Rhythm and blues

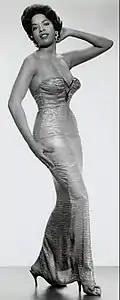
Della Reese

At the urging of Leonard Chess at Chess Records, Chuck Berry reworked a country fiddle tune with a long history, entitled "Ida Red". The resulting "Maybellene" was not only a number three hit on the R&B charts in 1955, but also reached into the top 30 on the pop charts. Alan Freed, who had moved to the much larger market of New York City in 1954, helped the record become popular with white teenagers. Freed had been given part of the writing credit by Chess in return for his promotional activities, a common practice at the time.